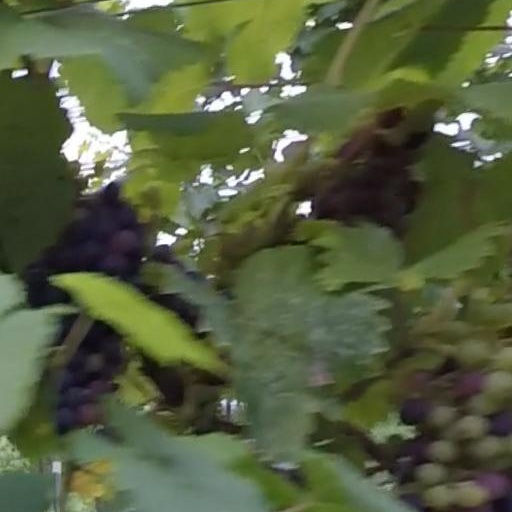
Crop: grape